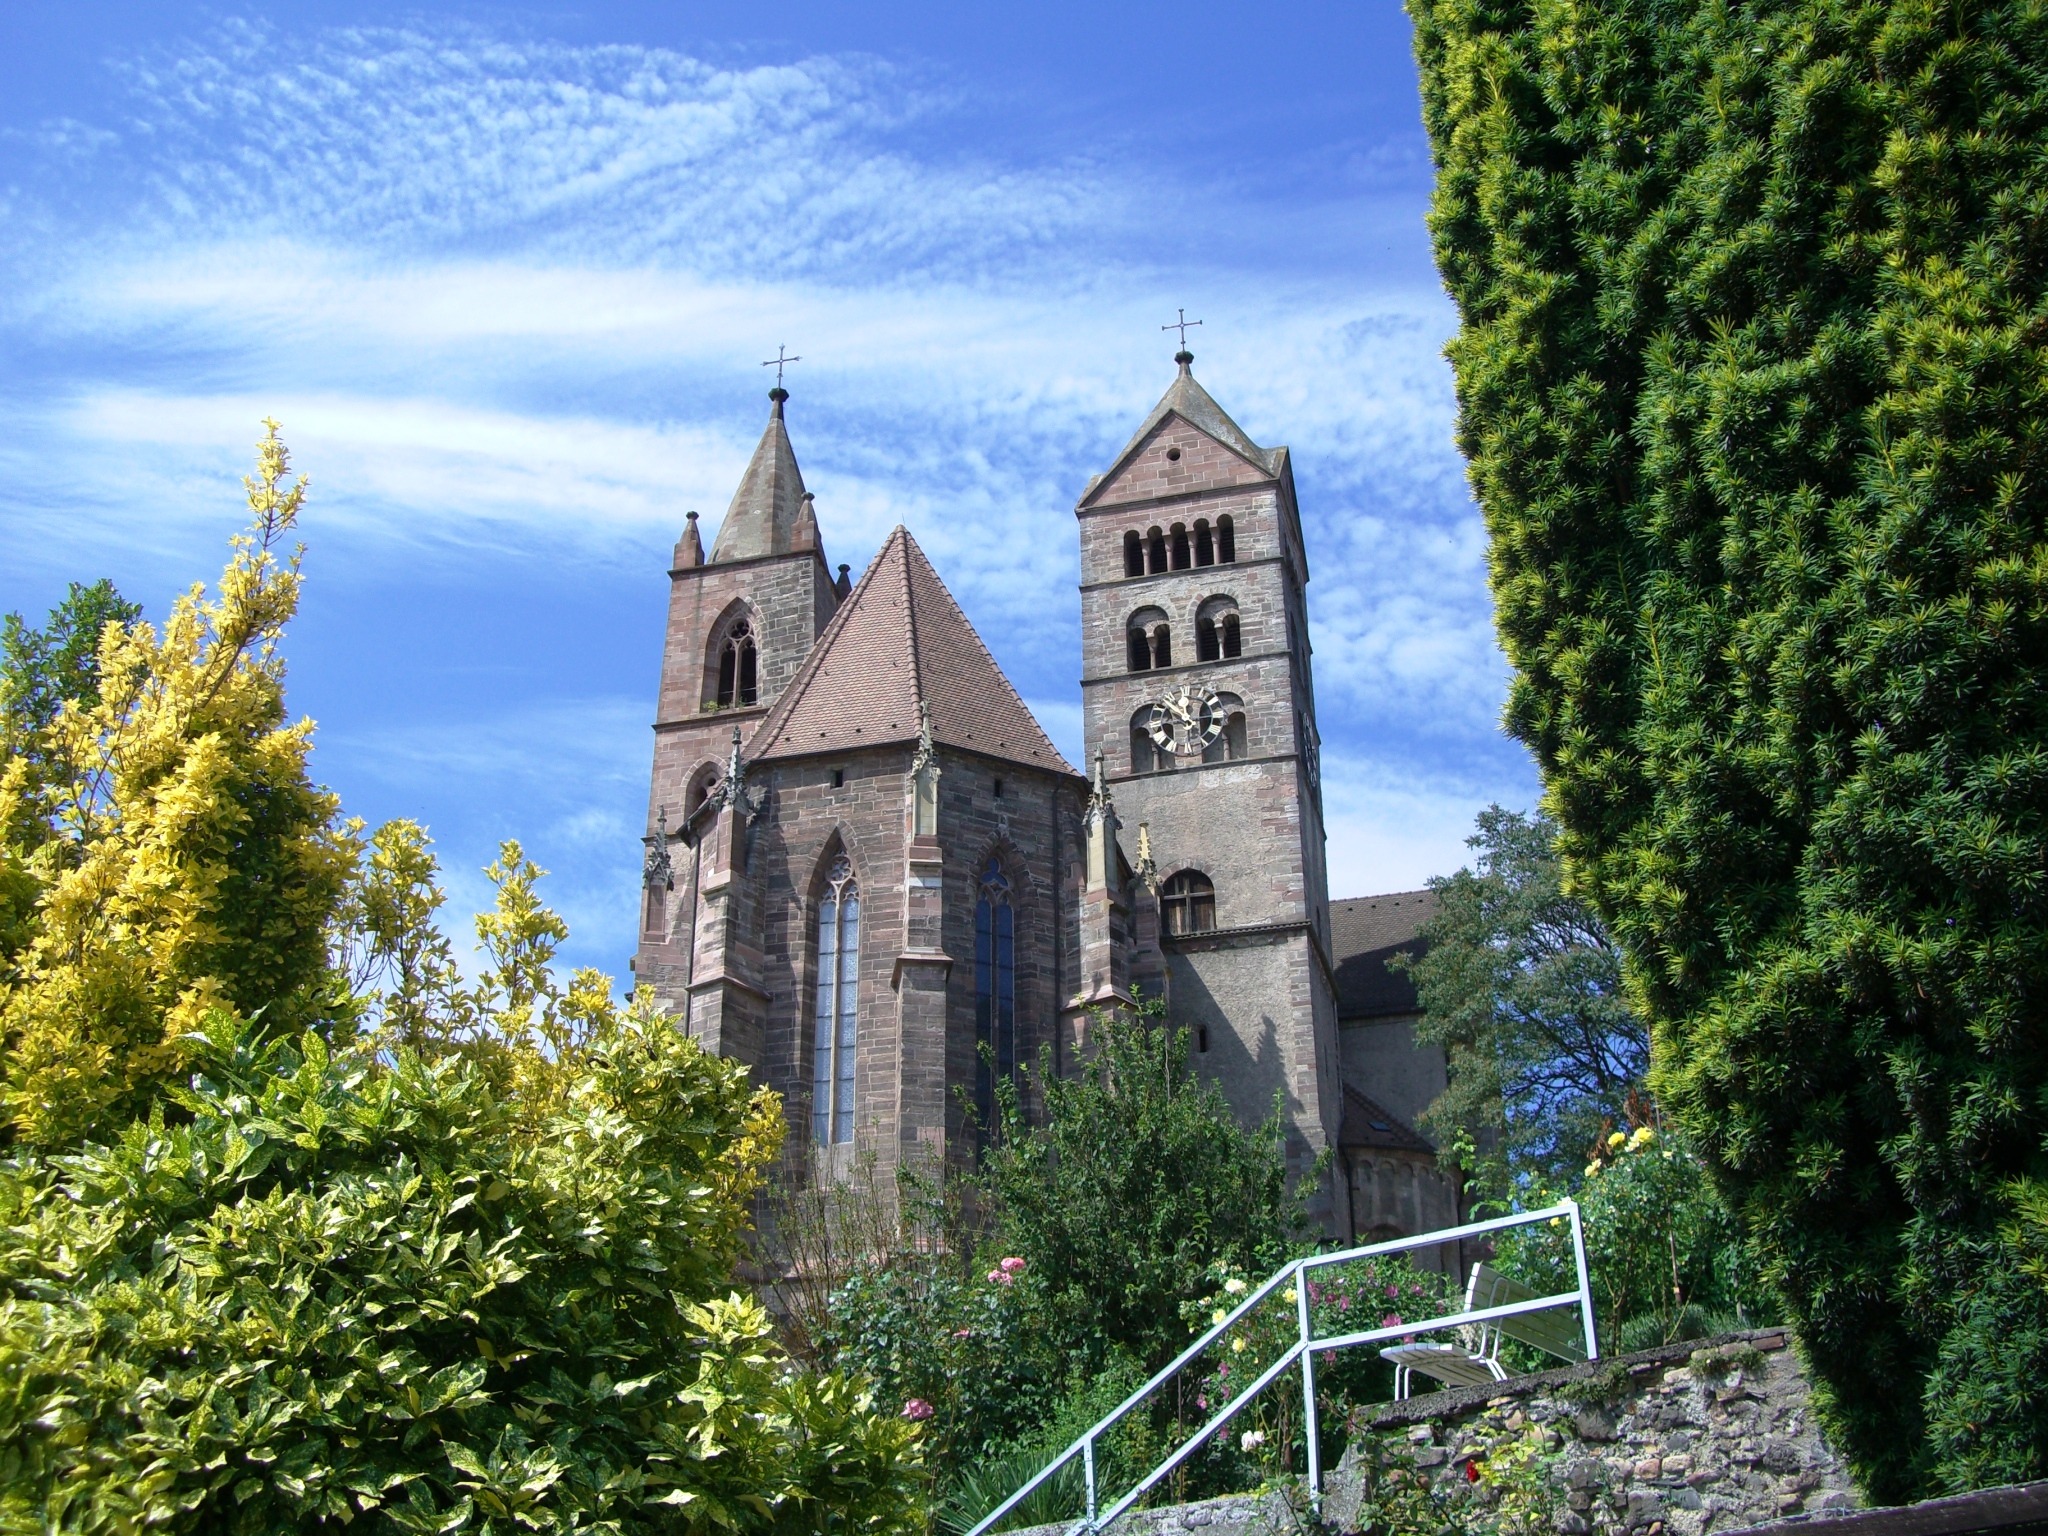
architecture, sky, building, chateau, tower, castle, landmark, blue, church, chapel, tourism, place of worship, steeple, monastery, estate, tours, munster, breisach